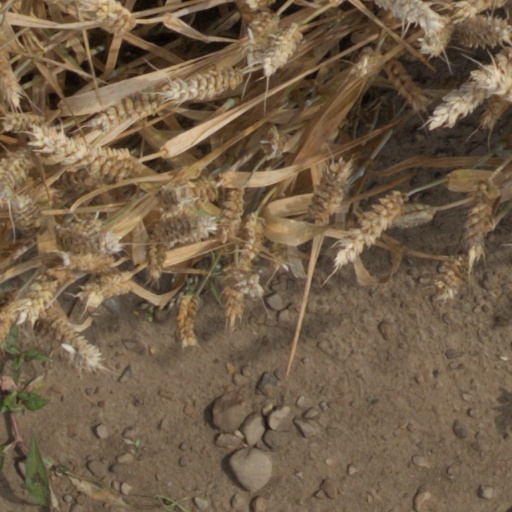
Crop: wheat